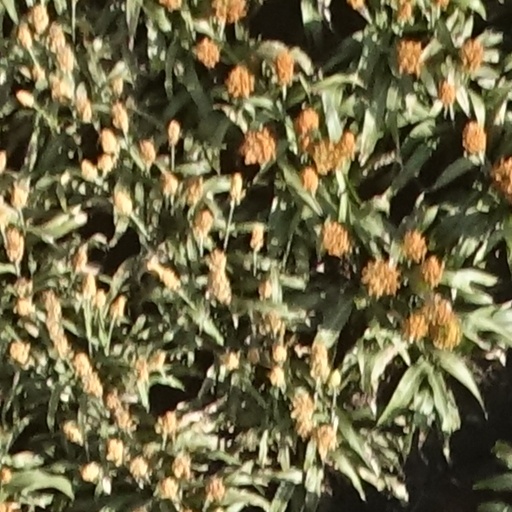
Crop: sorghum